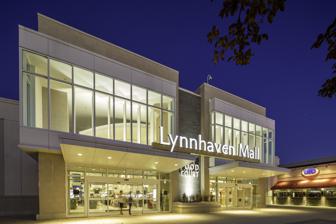
Building: Lynnhaven Mall
Country: United States of America
Year built: 1981
Shopping mall in Virginia, USA Lynnhaven Mall Location Virginia Beach, Virginia , USA Address 701 Lynnhaven Parkway Opening date August 1981 Developer Melvin Simon & Associates Owner Brookfield Properties No. of stores and services 180 No. of anchor tenants 11 Total retail floor area 1,170,000 square feet (109,000 m 2 ) ( GLA ) No. of floors 1 (2 in JCPenney, Dillard's, and Macy's) Website lynnhavenmall .com Lynnhaven Mall is an enclosed super-regional shopping mall in Virginia Beach, Virginia , USA . It opened in August 1981. At 1,170,000 square feet (109,000 m 2 ) of gross leasable area , it is the largest mall in the Hampton Roads metropolitan area of southeastern Virginia and one of the largest malls on the East Coast . The mall contains more than 180 stores, including Dillard's , JCPenney , and Macy's as main anchor stores . Other stores and junior anchors at the mall include Apple , Barnes & Noble , Dick's Sporting Goods , L.L. Bean , XXI Forever , H&M , and Old Navy . Dave & Busters is also a recent addition to the mall and region. An 18 screen AMC Theatres complex anchors an open-air pedestrian plaza . The mall is managed by Brookfield Properties of Chicago, Illinois . History Lynnhaven Mall opened in 1981. The mall was built by Melvin Simon & Associates (now Simon Property Group ) of Indianapolis, Indiana , on Lynnhaven Parkway south of Interstate 264 (then State Route 44). The mall originally included six anchor stores: national chains JCPenney and Montgomery Ward , as well as regional chains Rices Nachmans , Thalhimers , Miller & Rhoads and Leggett . Over time, all of the anchors except JCPenney were changed several times. The first to change was Rices Nachmans, which became Hess's in 1984. Miller & Rhoads closed in 1990 as part of the chain's bankruptcy, and was converted to Hecht's that year. Hess's closed at Lynnhaven Mall on March 30, 1991, as part of a corporate decision to eliminate smaller and underperforming stores. Its location was then sold to the Limited Brands , who converted the space to several of their brands, including The Limited superstore which opened in early 1992. Thalhimers closed in 1992 as well, and became a second Hecht's location. The two Hecht's stores remained until 1998, when the chain built a new location between Dillard's and Montgomery Ward. Leggett was sold to Belk in 1997; one year later, the store was transferred to Dillard's as part of a mutual exchange. Dillard's also acquired the former Thalhimers, placing its women's departments in one and men's departments in the other. In addition, Lord & Taylor opened a new location at the mall in 1999 replacing the old Miller & Rhoads/Hecht's. 2000s Montgomery Ward closed in 2001 with the chain's bankruptcy. Simon sold the mall to General Growth Properties (now Brookfield Properties ) of Chicago, Illinois in 2003 for $256.6 million. DSW Shoe Warehouse also opened. Lord & Taylor repositioned and shuttered entirely in 2005. The Montgomery Ward space at the mall was divided among Dick's Sporting Goods , Barnes & Noble and Steve & Barry's between 2003-2005. Dillard's expanded the former Thalhimers/Hecht's and moved into it in 2005 to vacate the former Leggett/Belk. That space was then demolished and rebuilt into an outdoor plaza called The Inlet anchored by an AMC Theatres complex. Hecht's, another nameplate of May Company, was converted to Macy's in 2006 when Federated Department Stores (now Macy's, Inc. ) acquired the May Company and converted several May nameplates to the Macy's brand. H&M also opened in a portion of the former Hess's space when The Limited moved to a new location, and Steve & Barry's closed on January 30, 2009, with the company's liquidation and became Furniture Mart in 2010. DSW Shoe Warehouse moved out as well and was replaced by a Forever 21 . In 2012, Furniture Mart closed and moved elsewhere in the city. In its place, a newcomer to the area, Dave & Busters , opened on July 20, 2013. At the end of 2013, the mall's carousel, which greeted shoppers at the main entrance for 17 years, was removed to make way for a planned renovation. The renovation, announced in January 2014, added 29,000 square feet to the mall, including a new ground-level food court and an open atrium. The new food court opened on October 27, 2014; the same day, the remaining mezzanine was closed for demolition. Apple opened a brand new store near Sephora in September 2014, marking the second Apple Store to come to the Hampton Roads area (the first being at MacArthur Center which closed in 2021). At the same time as the mezzanine was being dismantled, the abandoned Miller & Rhoads/Hecht's/Lord & Taylor anchor was mostly torn down and rebuilt. The space was partitioned into two smaller sections and a public entrance. The public entrance opened in October 2015. L. L. Bean moved into the south half of the rebuilt space and opened on June 10, 2016, and most of the north half is taken up by a Maggie McFly's restaurant (the first outside of Connecticut ) that opened in May 2017. With all but one of the connector bridges removed due to the renovations, the upper parking deck was no longer being used effectively, so it was partially demolished from March to June 2016. Only the section in front of JCPenney and its intact bridge remains. The area opened by the demolition has been leveled and reverted to open-air parking. In 2020, due to the outbreak of the Coronavirus, Lynnhaven Mall changed their hours from 12pm - to 7pm. On March 30, 2020, due to the stay-at-home order issued by Virginia Governor Ralph Northam , Lynnhaven Mall closed down services that were deemed "non-essential". The services deemed essential are Dillard's, Barnes & Noble, Pet Go Round, Everclear Eyes Optometry, and Bank of America. Some services are limited to 10 patrons at a time, and Everclear Eyes Optometry are accepting emergency appointments only. As the outbreak eased, more of the mall opened as restrictions began to be relaxed. As of May 2021, with the lifting of mandatory statewide restrictions, the mall has resumed mostly normal operation, albeit with some reduced hours, continued cleaning protocols, and encouragement of social distancing. Retailers within the mall may be more restrictive at their discretion. References